Albert Ball

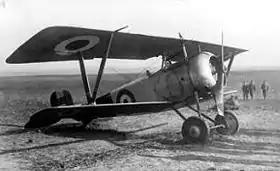
Front three-quarter view of military biplane on airfield

Ball's 20th birthday was marked by his promotion to temporary captain and his return to No. 11 Squadron. He destroyed three Roland C.IIs in one sortie on 22 August 1916, the first RFC pilot to do so. He ended the day by fighting 14 Germans some behind their lines. With his aircraft badly damaged and out of fuel, he struggled back to Allied lines to land. He transferred with part of No. 11 Squadron to No. 60 Squadron RFC on 23 August. His new commanding officer gave Ball a free rein to fly solo missions, and assigned him his own personal aircraft and maintenance crew. One of the squadron mechanics painted up a non-standard red propeller boss; A201 became the first of a series of Ball's aeroplanes to have such a colour scheme. He found that it helped his fellow squadron members identify his aircraft and confirm his combat claims. By end of the month, he had increased his tally to 17 enemy aircraft, including three on 28 August.